Lew M. Meder House

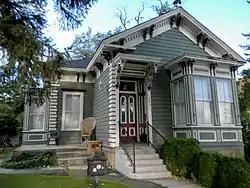

The Lew M. Meder House, at 308 N. Nevada St. in Carson City, Nevada, United States, is a historic house with Late Victorian architecture that was built in 1876. It was listed on the National Register of Historic Places in 1978.